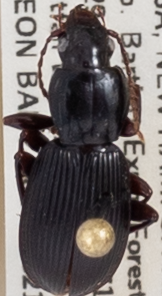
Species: Pterostichus tristis
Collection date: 2021-09-22 04:00:00
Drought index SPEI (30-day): -1.01
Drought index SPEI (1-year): -0.8
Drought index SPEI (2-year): -0.54